Berthe Bady

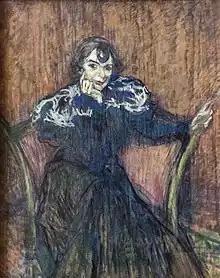
1897 portrait by Toulouse Lautrec

Berthe Bady was born in Lodelinsart, Belgium. She was educated at the Convent of the Sacred Heart of Dour, and then enrolled at the Brussels Conservatory in 1891, before joining the Vaudeville Theater in 1894.